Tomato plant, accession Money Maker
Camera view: vertical (180 deg); turntable rotation: 0 degrees
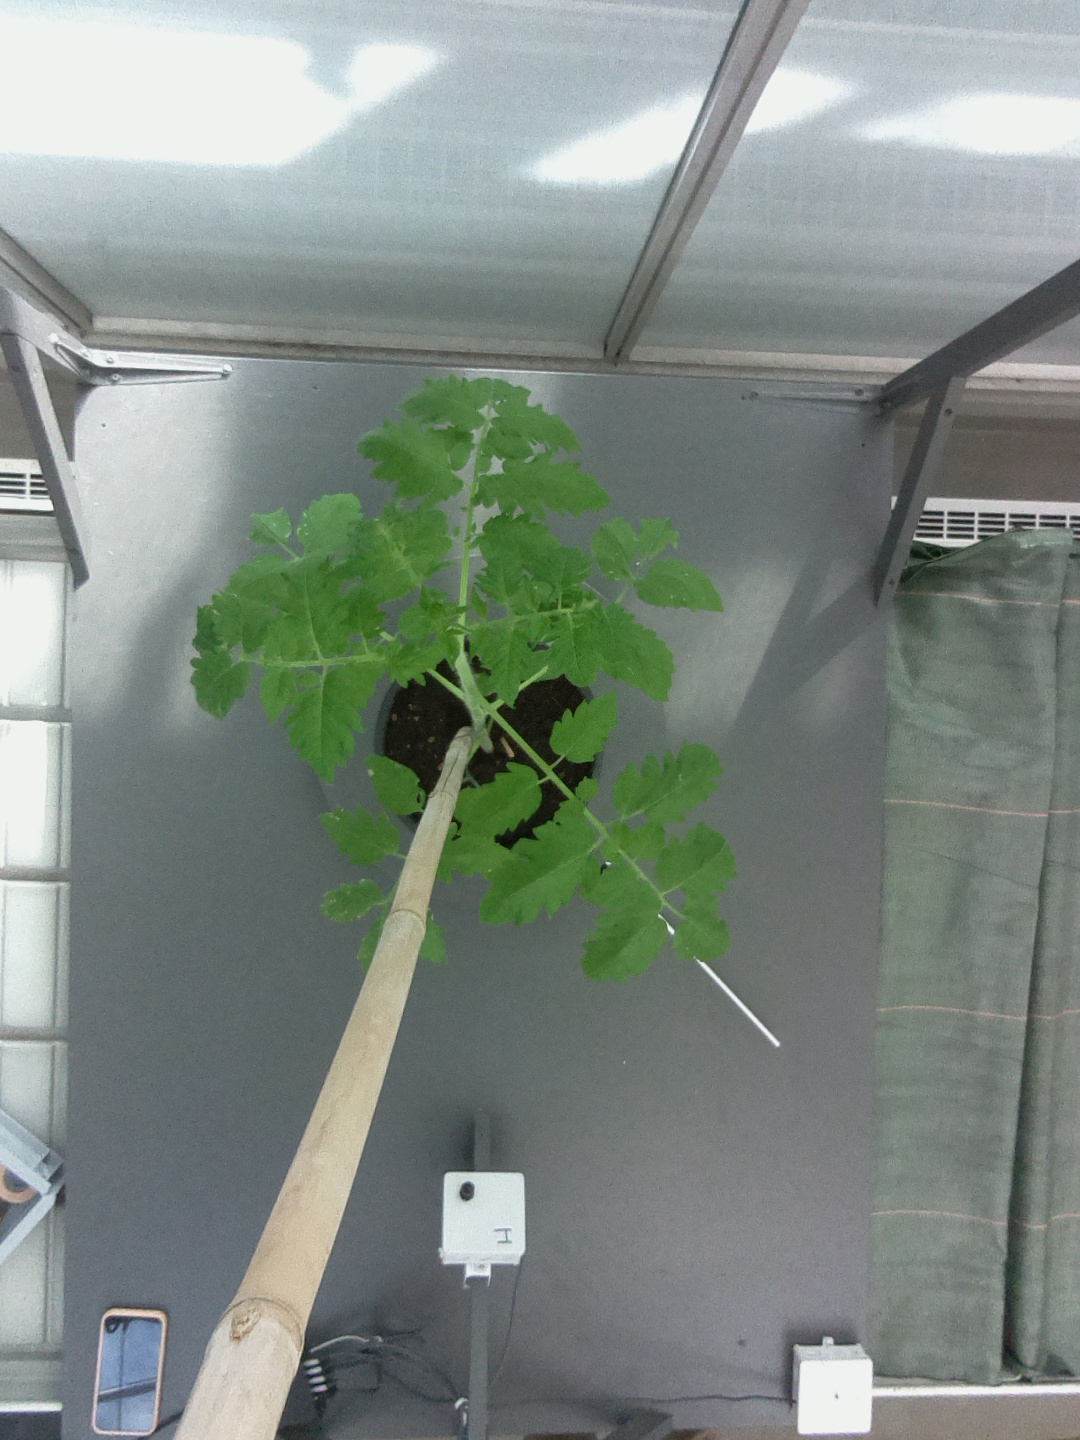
BBCH growth stage 14: 8 of true leaves visible